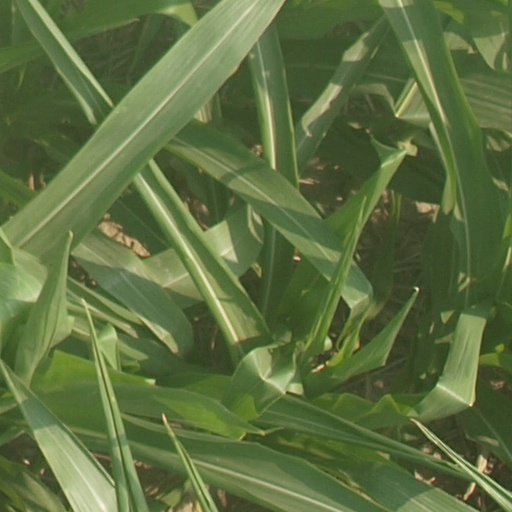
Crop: maize; corn